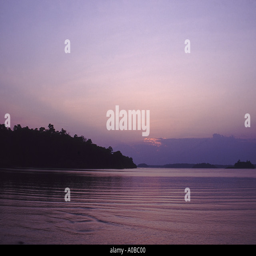
geographical feature category after sunset